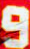
Number: 9